Chachersk

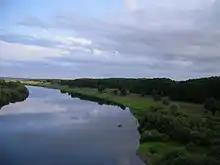
The Sozh River near Chachersk

The town was founded in the late 10th century on the Sozh River. It was first mentioned in chronicles in 1159 as the city Radimichi Chachersk. Sometime later a castle was built in the area.